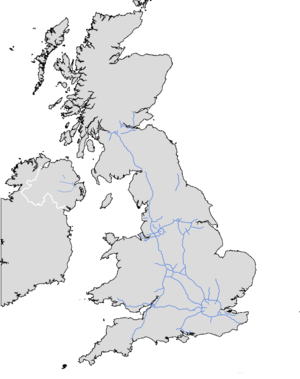
Autoroutes en service au Royaume-Uni.